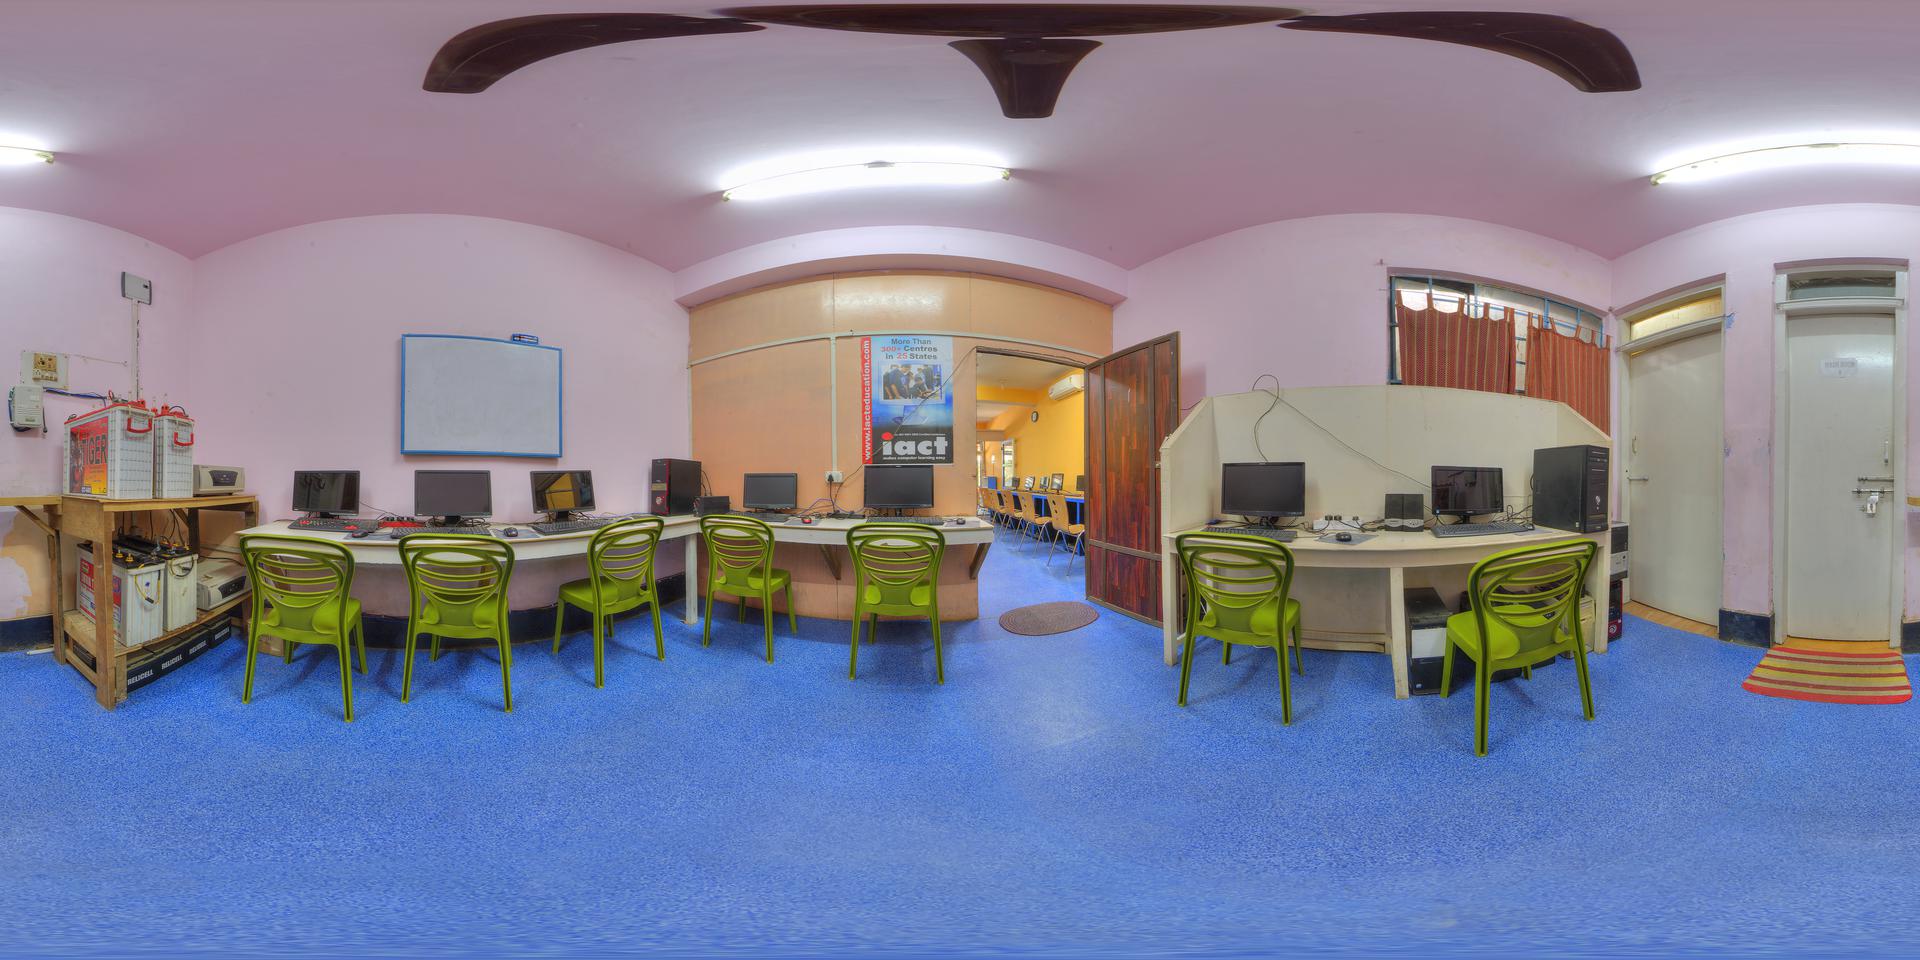
Referred object: Whiteboard on the wall

Referred object: the whiteboard with blue frame